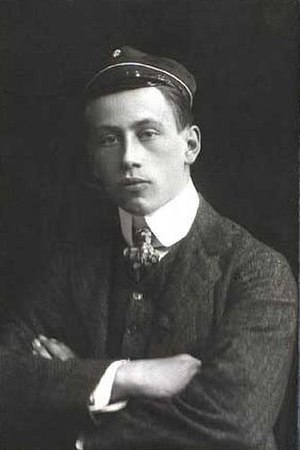
Therkel Hjejle
Therkel Erik Einar Hansen Hjejle var en dansk arkitekt.